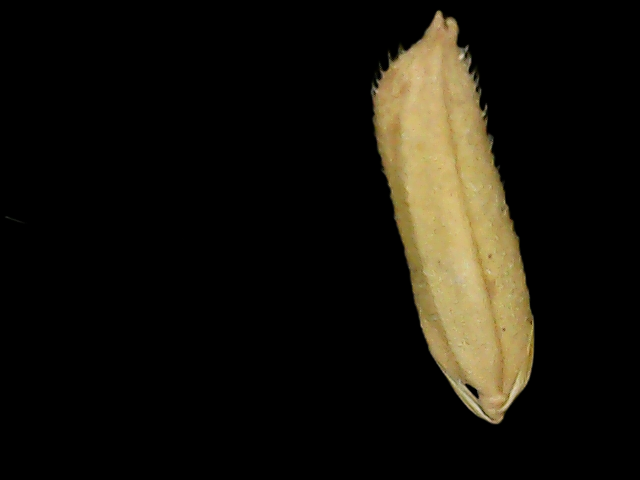
Rice variety: Binadhan14